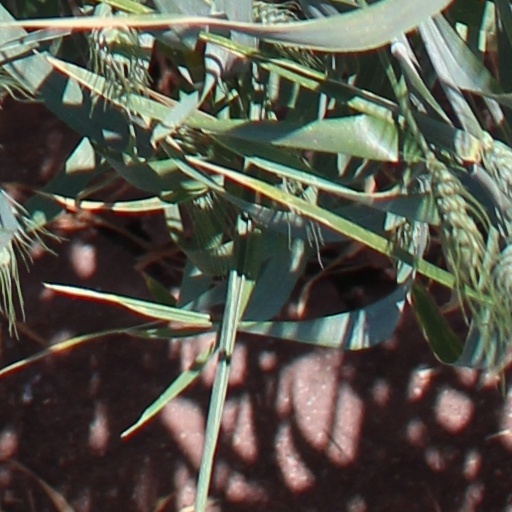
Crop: wheat